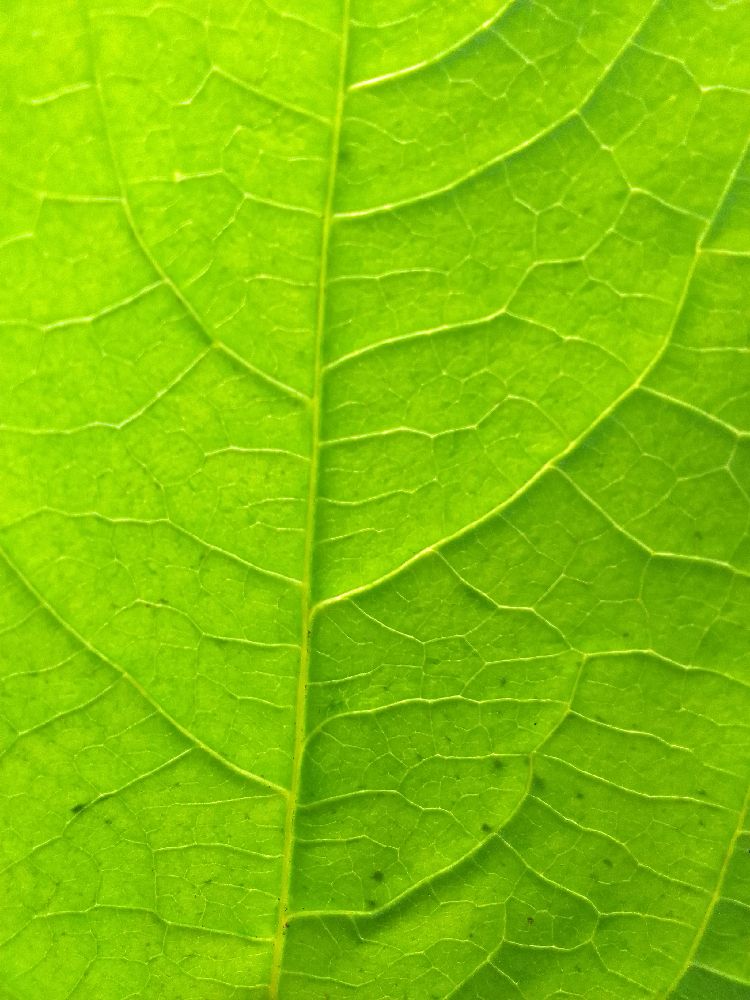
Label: healthy